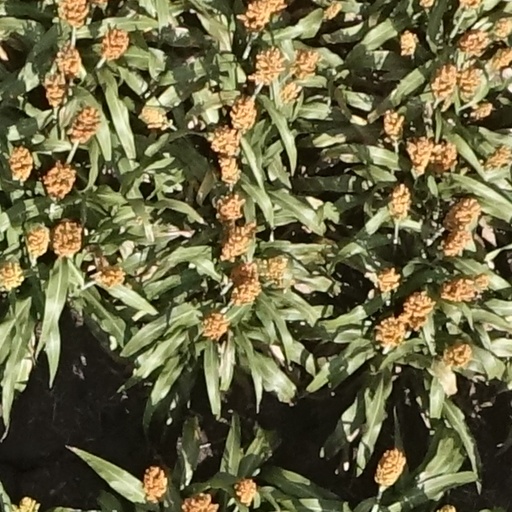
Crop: sorghum